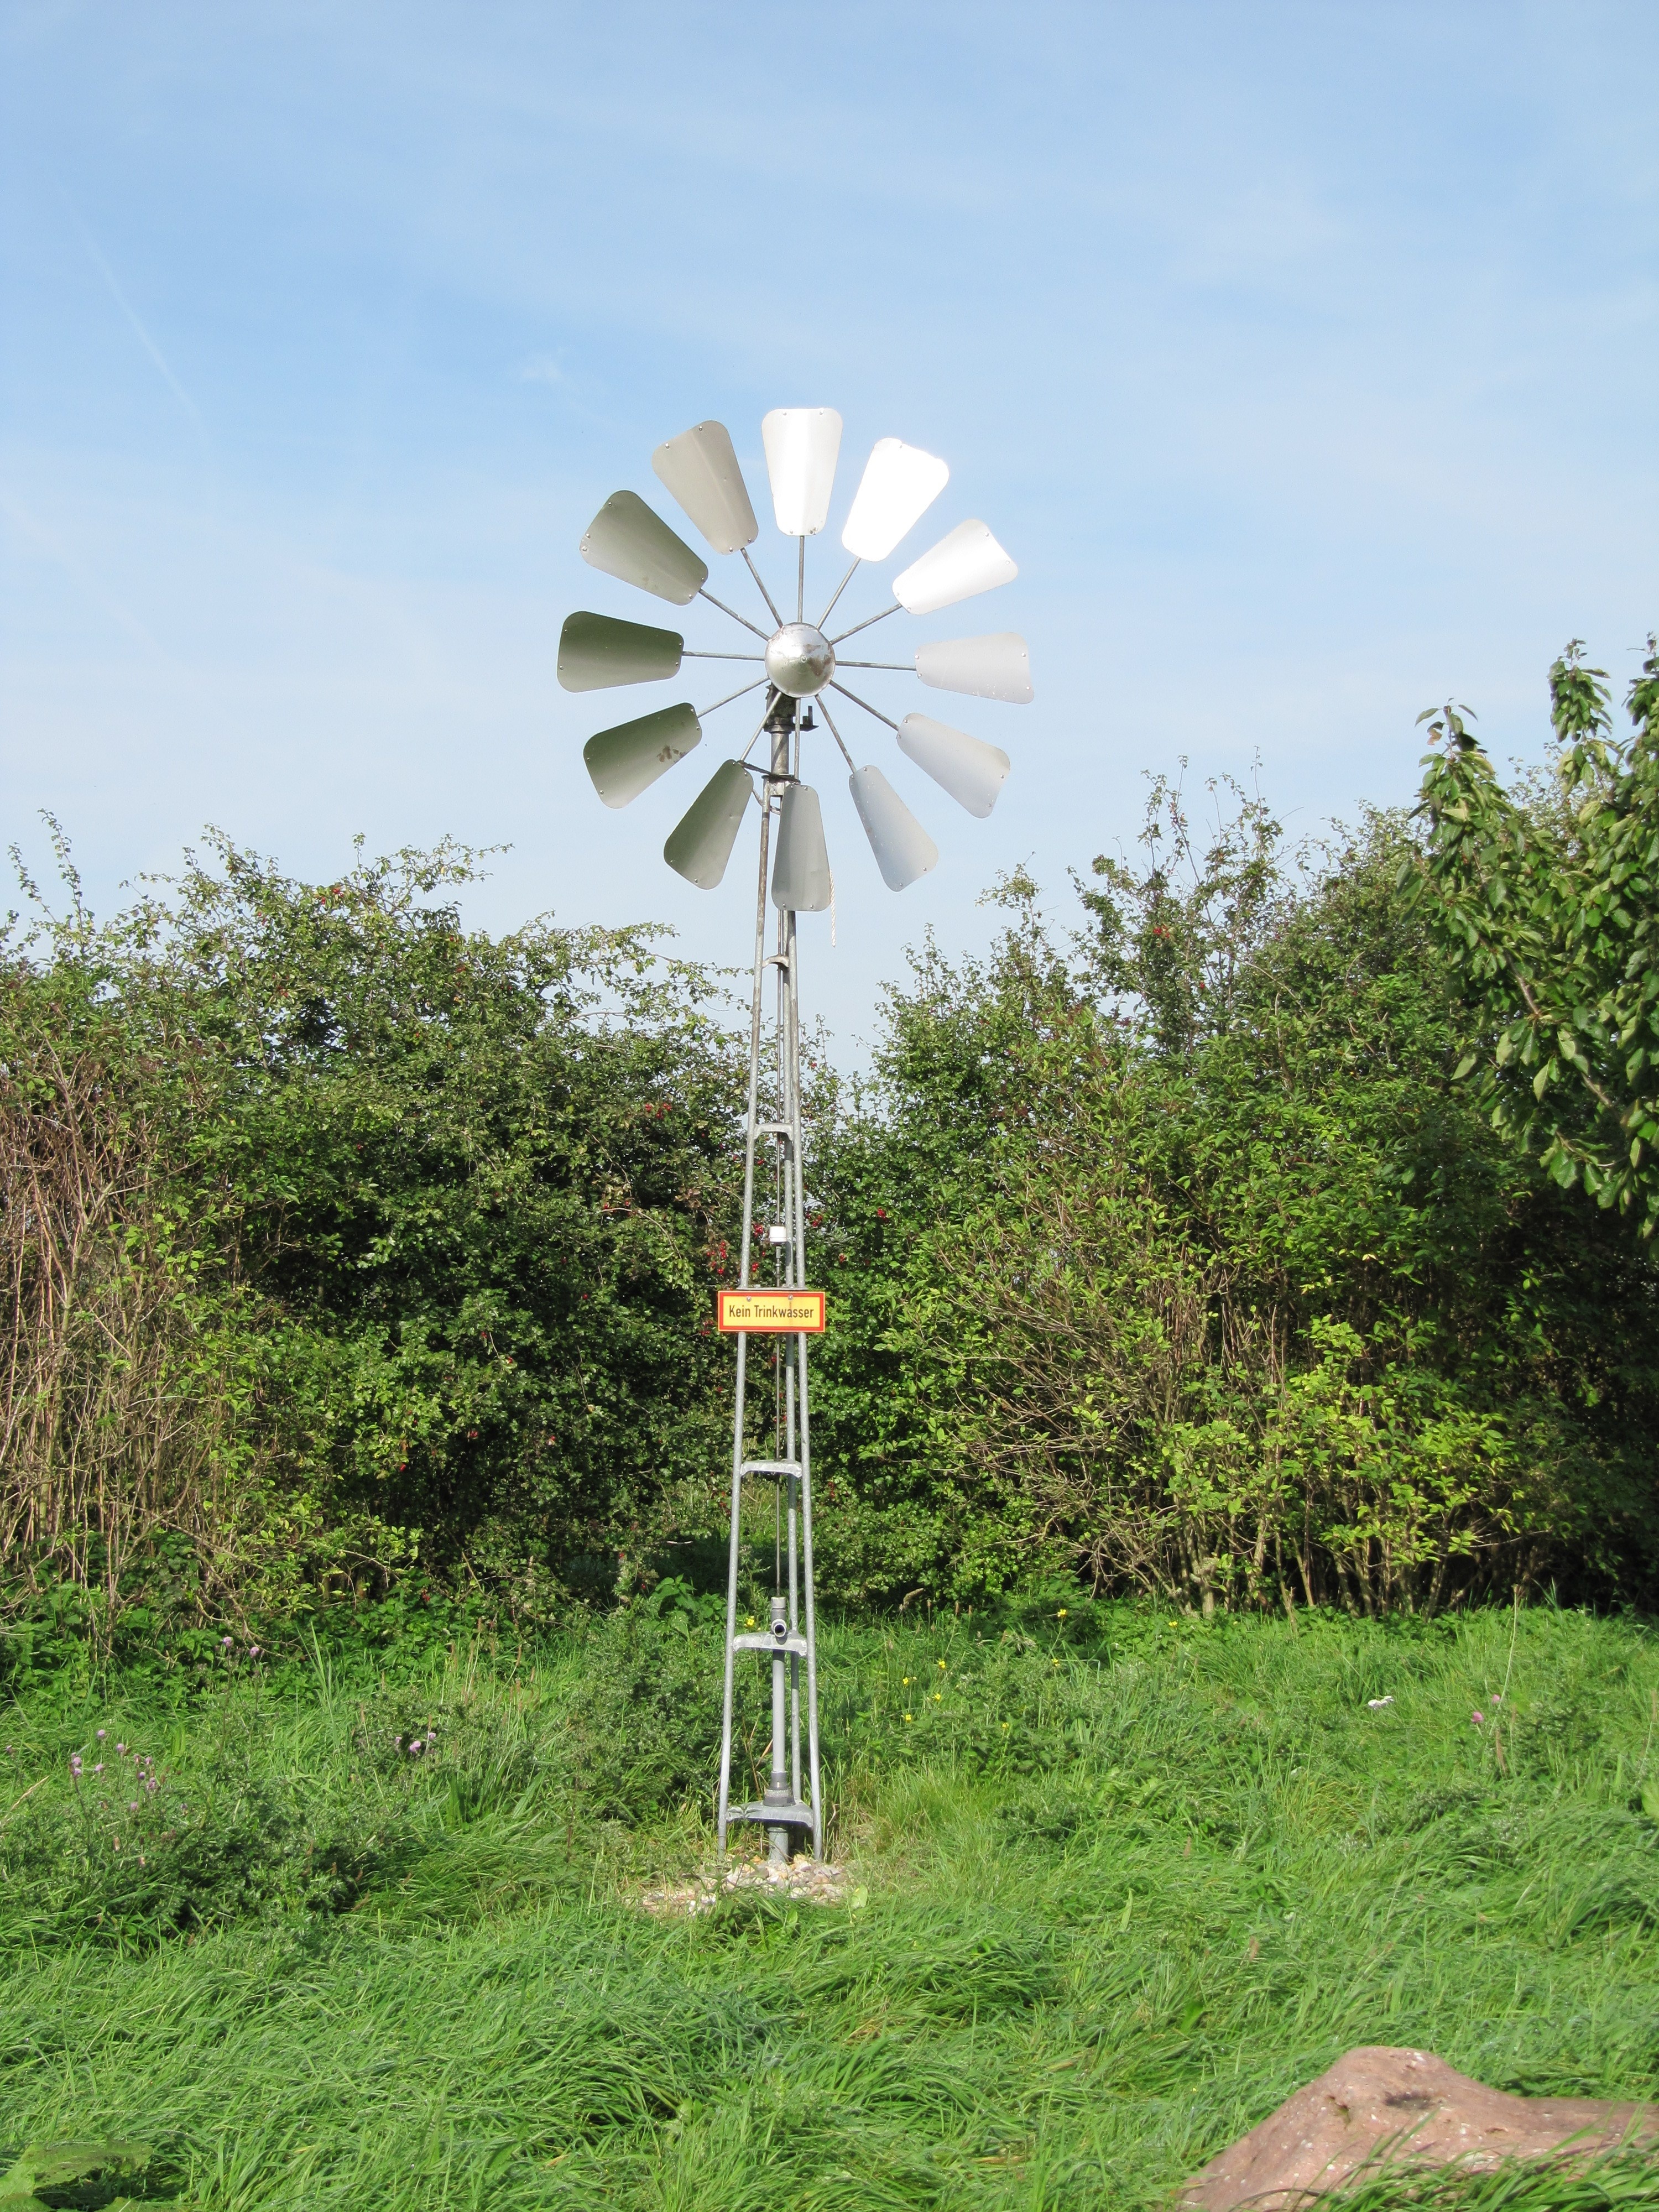
water, flower, windmill, wind, mast, machine, wind turbine, pinwheel, wind power, pump, mill, irrigation, water pump